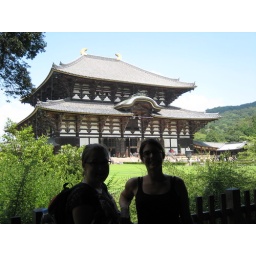
largest wooden building in the world